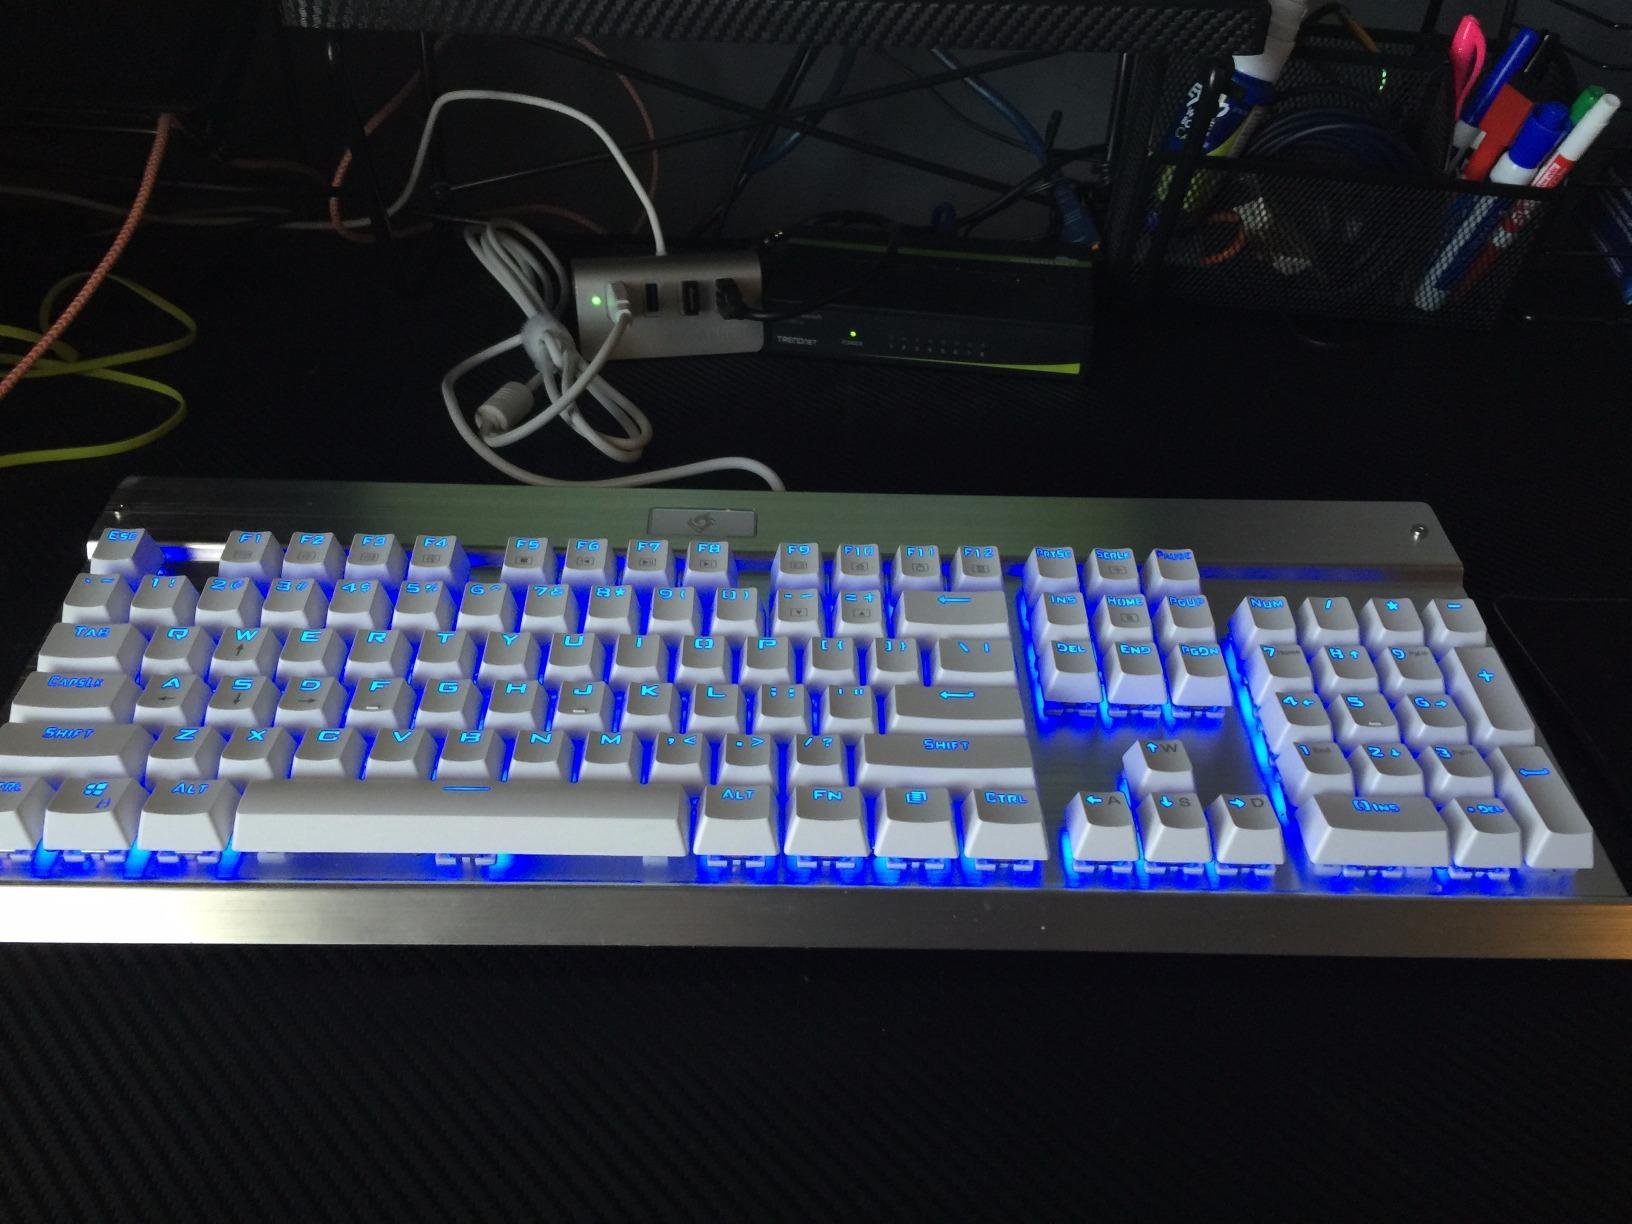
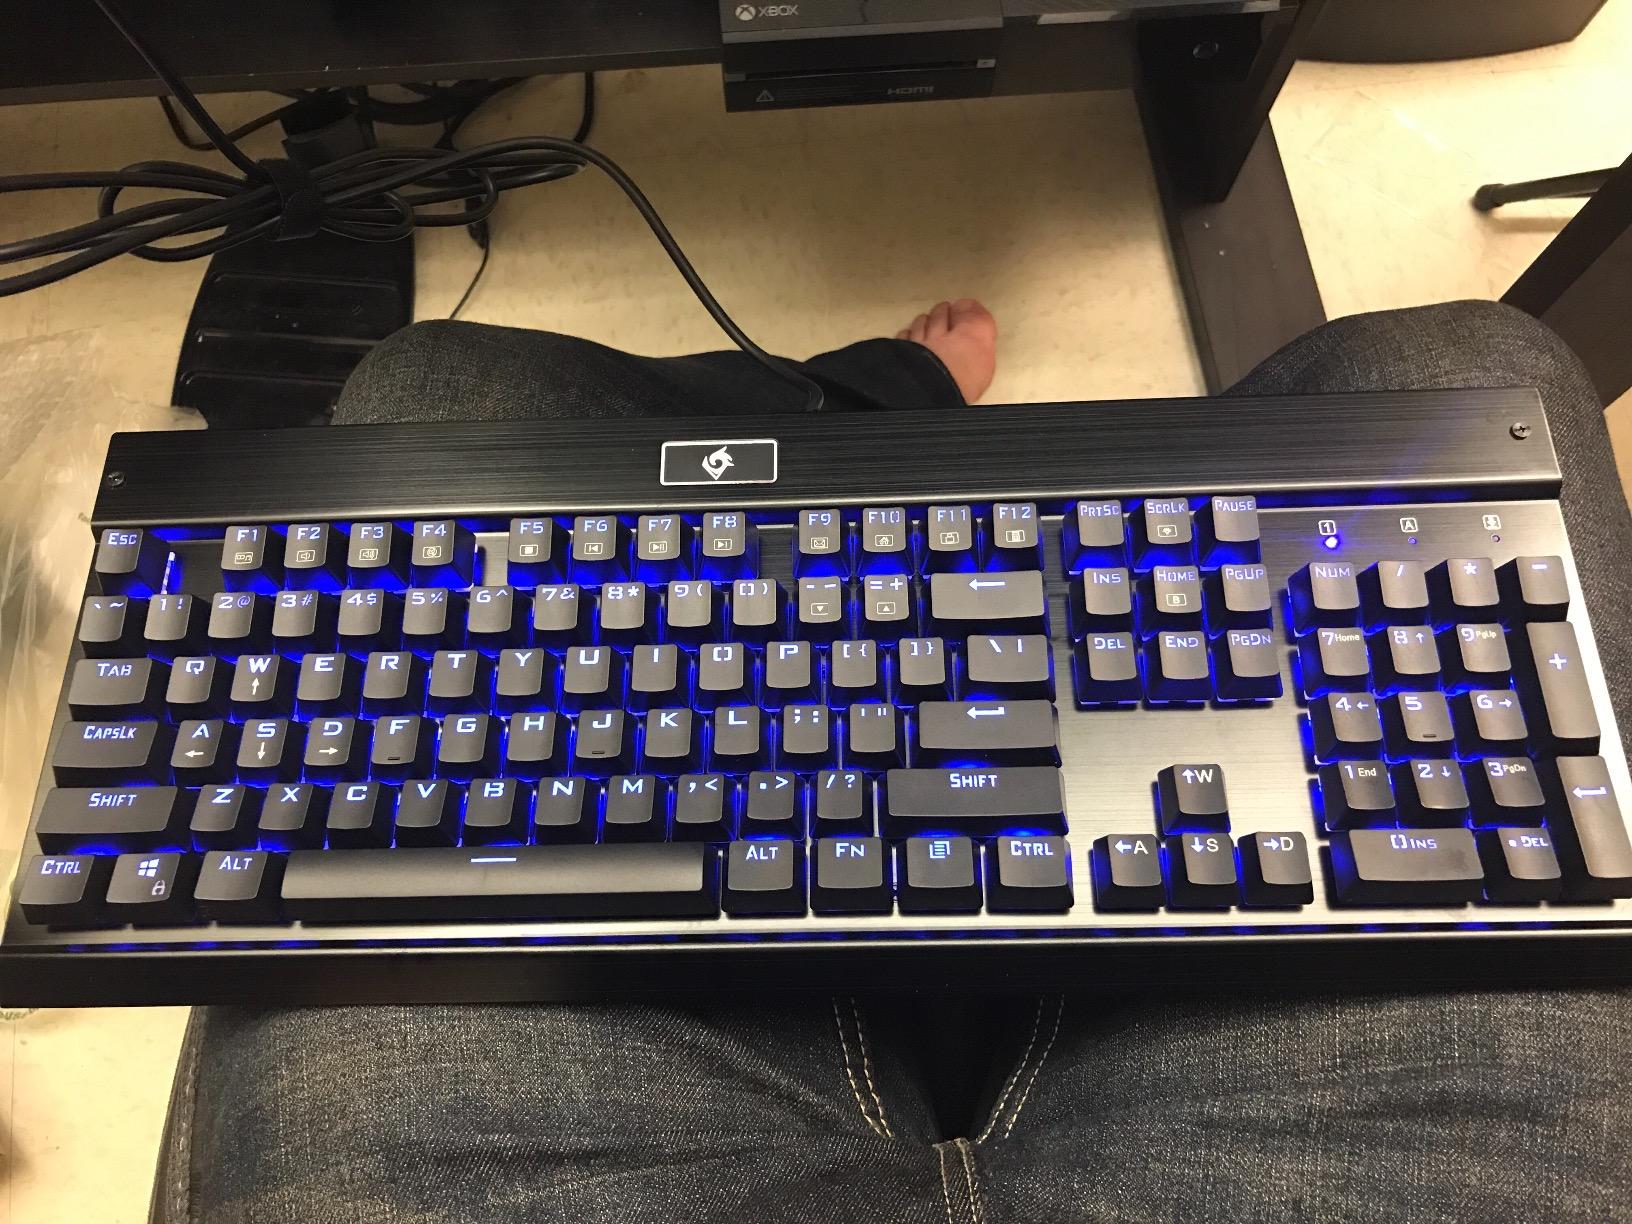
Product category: keyboard
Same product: no